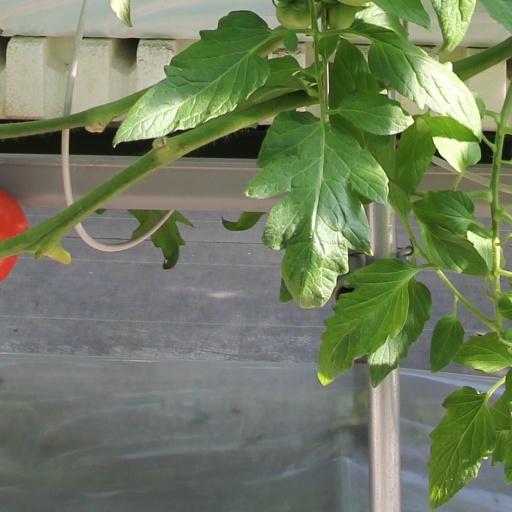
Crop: tomato